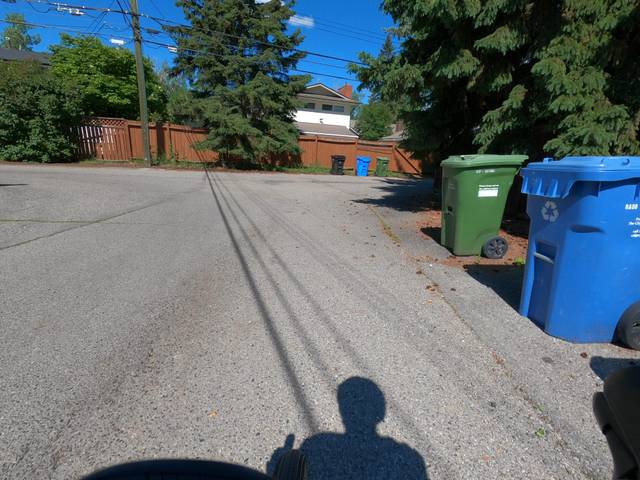
Region: Canada
Coordinates: 50.938, -114.047